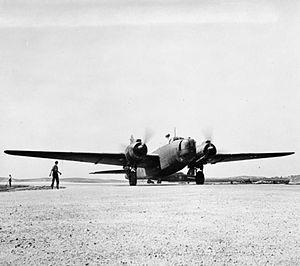
La base aérienne de Tel Nof, également connue sous le nom d'Air Force Base 8, est l'une des trois principales bases aériennes de l'armée de l'air israélienne. Elle est située près de Rehovot. Tel Nof était à l'origine RAF Aqir, la principale base de la Royal Air Force en Palestine mandataire. Au cours de la guerre israélo-arabe de 1948, il lui a été donné le nom de base aérienne d'Ékron.